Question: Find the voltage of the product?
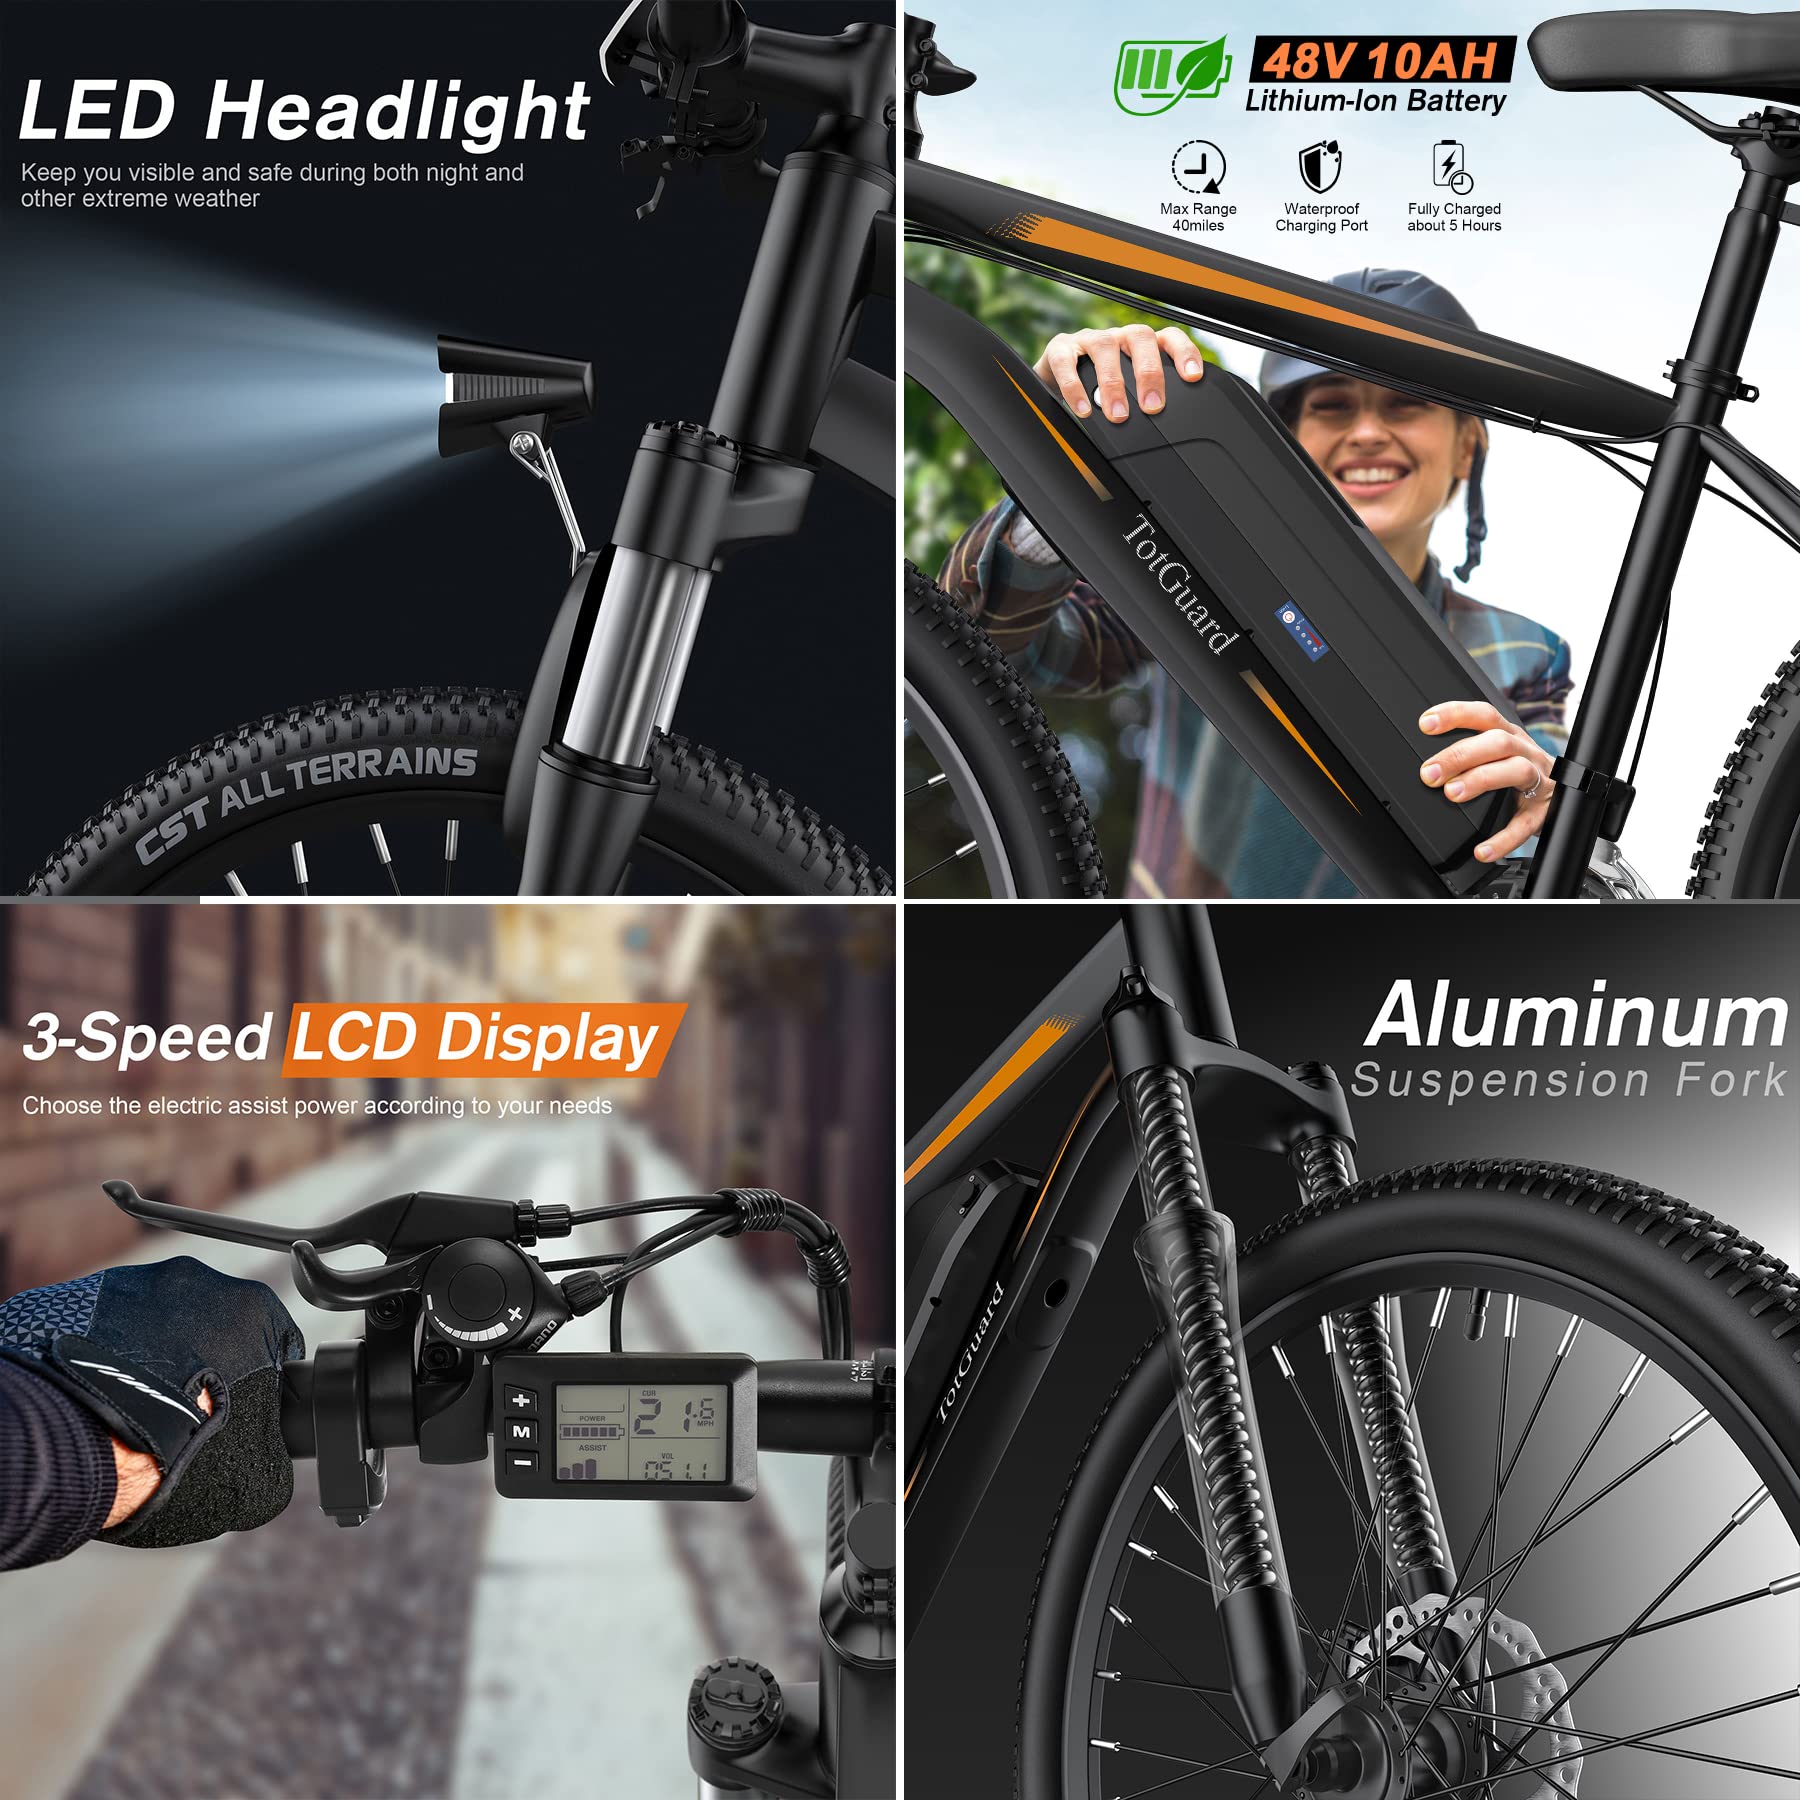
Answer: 48.0 volt